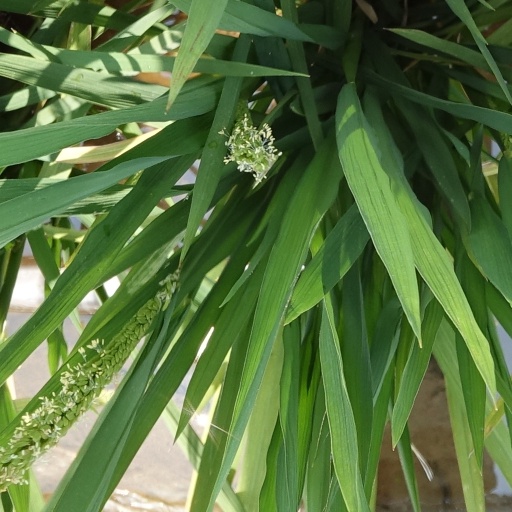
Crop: rice